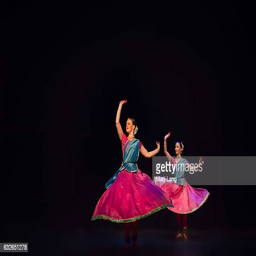
dancers performing person a traditional dance